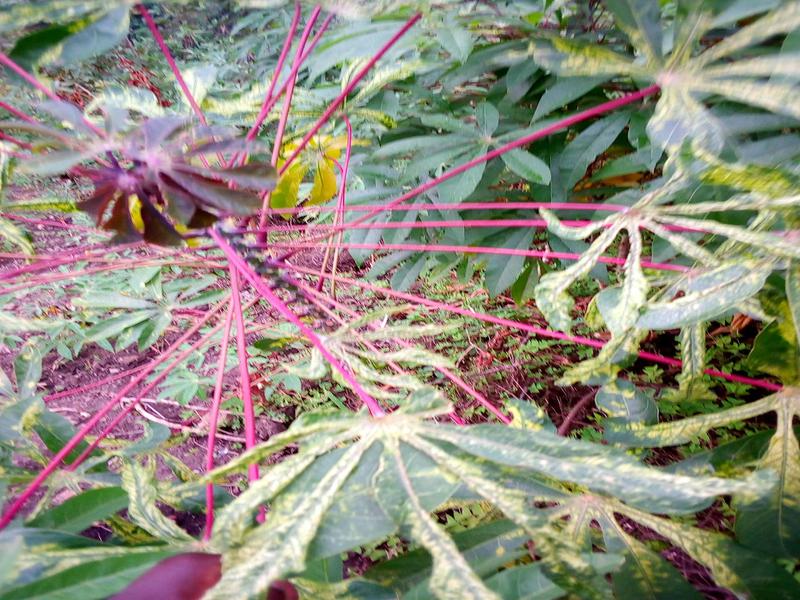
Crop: cassava
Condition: mosaic_disease